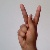
The image shows a hand gesture representing the letter 'K' in Indian Sign Language.